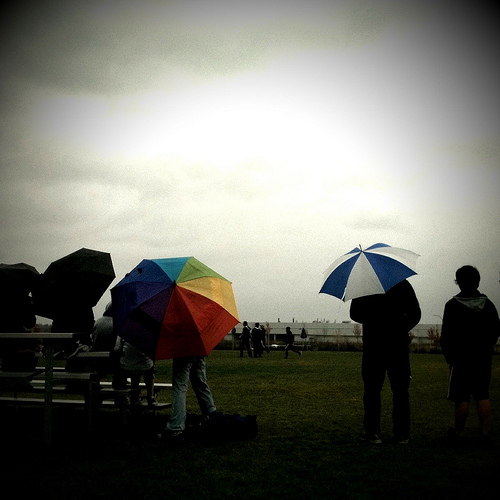
question: 草原で傘を差している人は何人いますか
answer: ４人

question: 右で傘を差している人の傘の色は白色と何色ですか
answer: 青色

question: 右で傘を差している人の傘の色は青色と何色ですか
answer: 白色

question: 左でカラフルな傘を差している人のジーンズの色は何色ですか
answer: 水色

question: 右で２色の傘を差している人のズボンの色は何色ですか
answer: 黒色

question: 右で２色の傘を差している人の上着の色は何色ですか
answer: 黒色

question: 左で人が座っているベンチの色は何色ですか
answer: 銀色

question: 傘を差している人の地面に生えている草の葉の色は何色ですか
answer: 緑色